Lamberto Dalla Costa

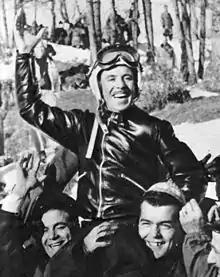

Lamberto dalla Costa (April 14, 1920 – 1982) was an Italian bobsledder who competed in the late 1950s. He won the gold medal in the two-man event at the 1956 Winter Olympics in Cortina d'Ampezzo.